Turkish Cypriot nationalism

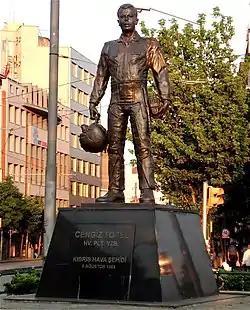
Statue of Turkish pilot, Cengiz Topel in Eskişehir, Turkey. Topel was one of the pilots sent by Turkey to bomb Greek positions in Kokkina in August 1964. He was captured and tortured to death there. Topel is an important symbol of Turkish nationalism in Cyprus, and he is known as the "first martyr of Cyprus" in Turkey and Northern Cyprus.

In 1950s and 1960s, Turkish Cypriot nationalism developed mainly in response to Greek and Greek Cypriot nationalism and their desire for "enosis", union of the whole island with Greece. Initially, Turkish Cypriots favoured the continuation of British rule. However, they were alarmed by the Greek Cypriot calls for "enosis", as they saw that the union of Crete with Greece had led to the exodus of Cretan Turks, which was a precedent to be avoided, and they took a pro-partition stance in response to the militant activity of the EOKA. The slogan "Either "Taksim" or Death" was frequently used in Turkish Cypriot and Turkish protests in the late 1950s and throughout the 1960s. Although after the Zurich and London Conferences, Turkey seemed both to accept the existence of the Cypriot state and to distance itself from its policy of favouring the partition of the island, the goal of Turkish and Turkish Cypriot leaders remained that of creating an independent Turkish state in the northern part of the island.